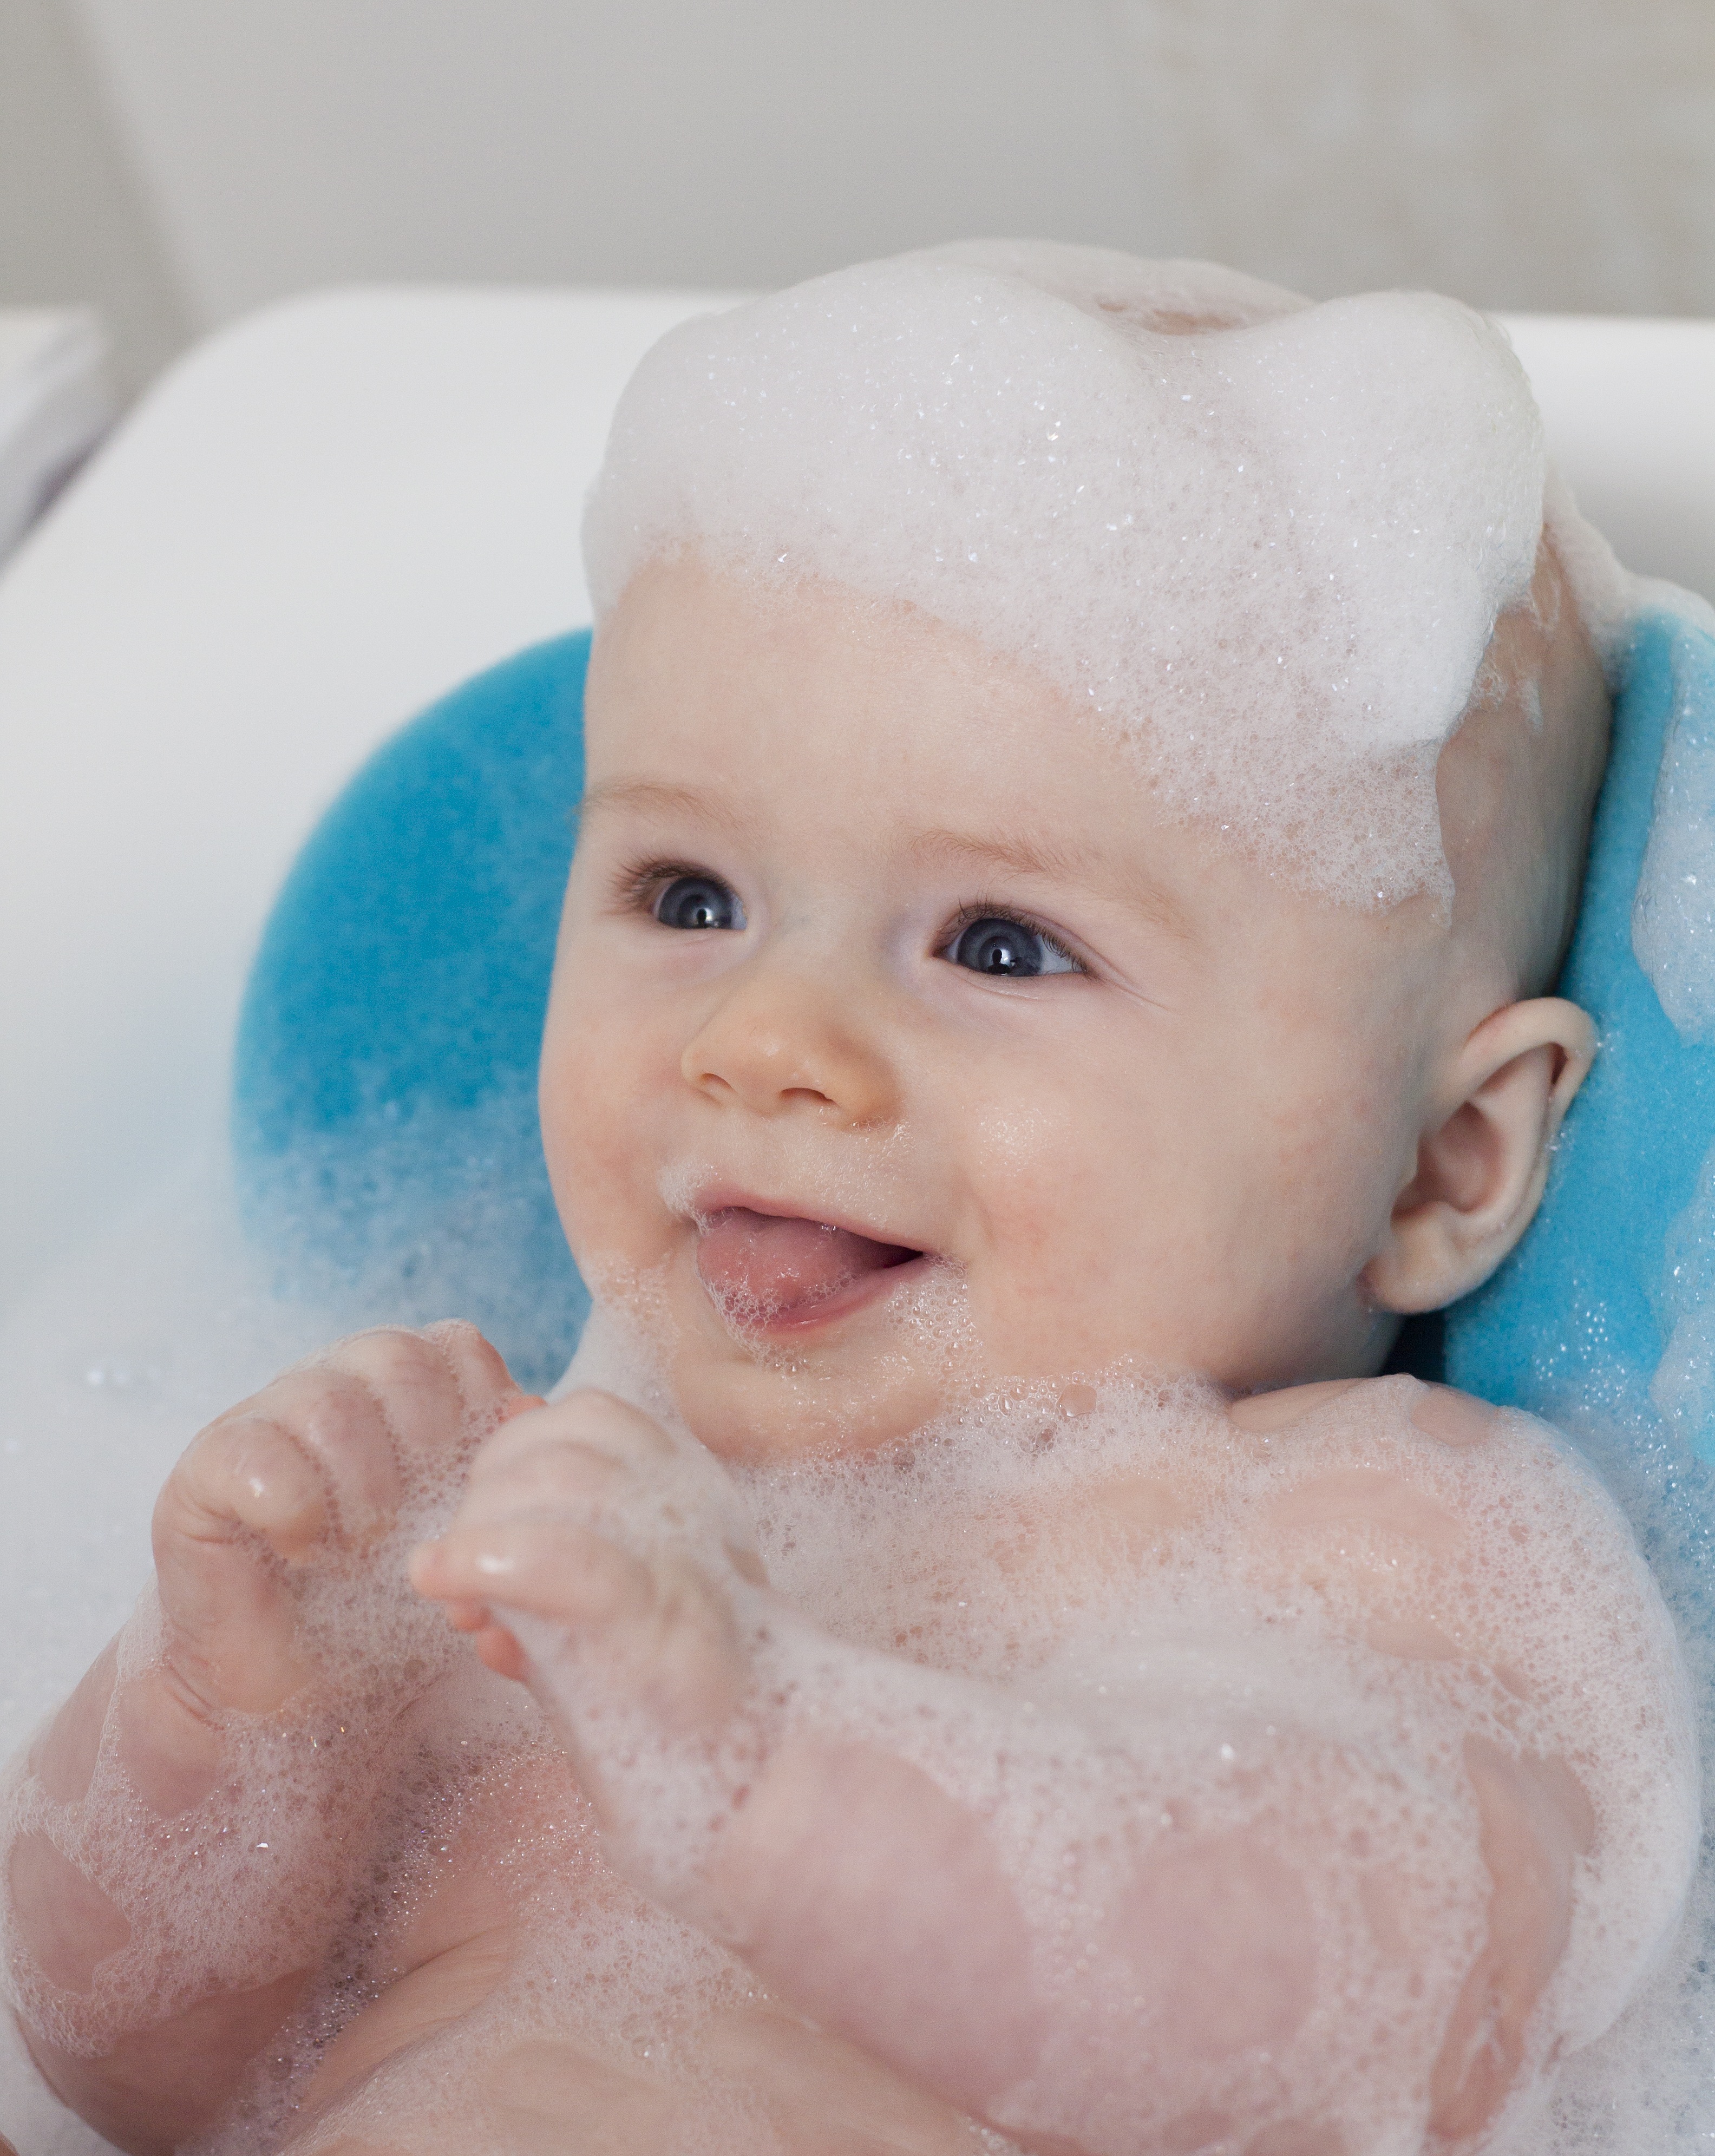
cute, portrait, child, clothing, baby, childhood, cheerful, face, fun, one, happy, infant, toddler, head, skin, funny, pleasure, bathing